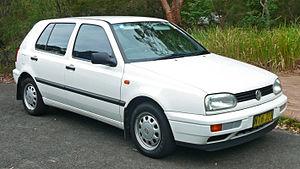
La Volkswagen Golf III, descendante de la Golf II et troisième génération de Volkswagen Golf, est apparue à la fin de 1991 et a bénéficié de nombreuses améliorations de moteur, tenue de route, etc. Elle a remporté le trophée européen de la voiture de l'année en 1992. La Golf III sera remplacée par la Golf IV en 1997.